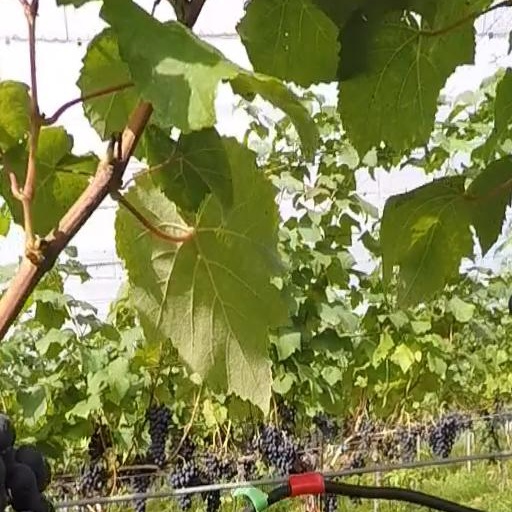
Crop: grape